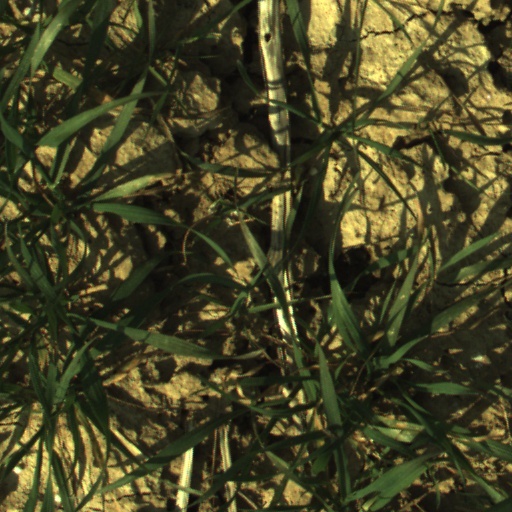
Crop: wheat